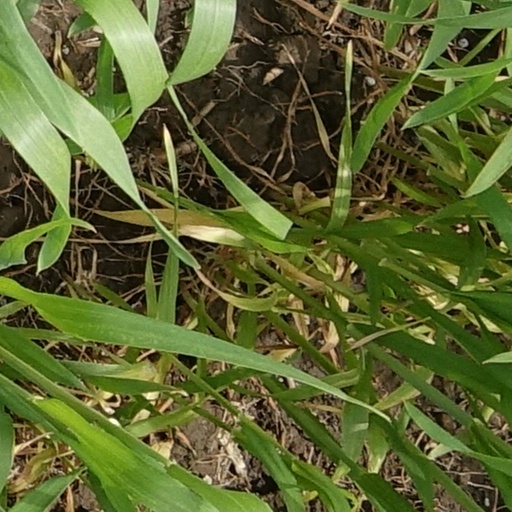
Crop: wheat